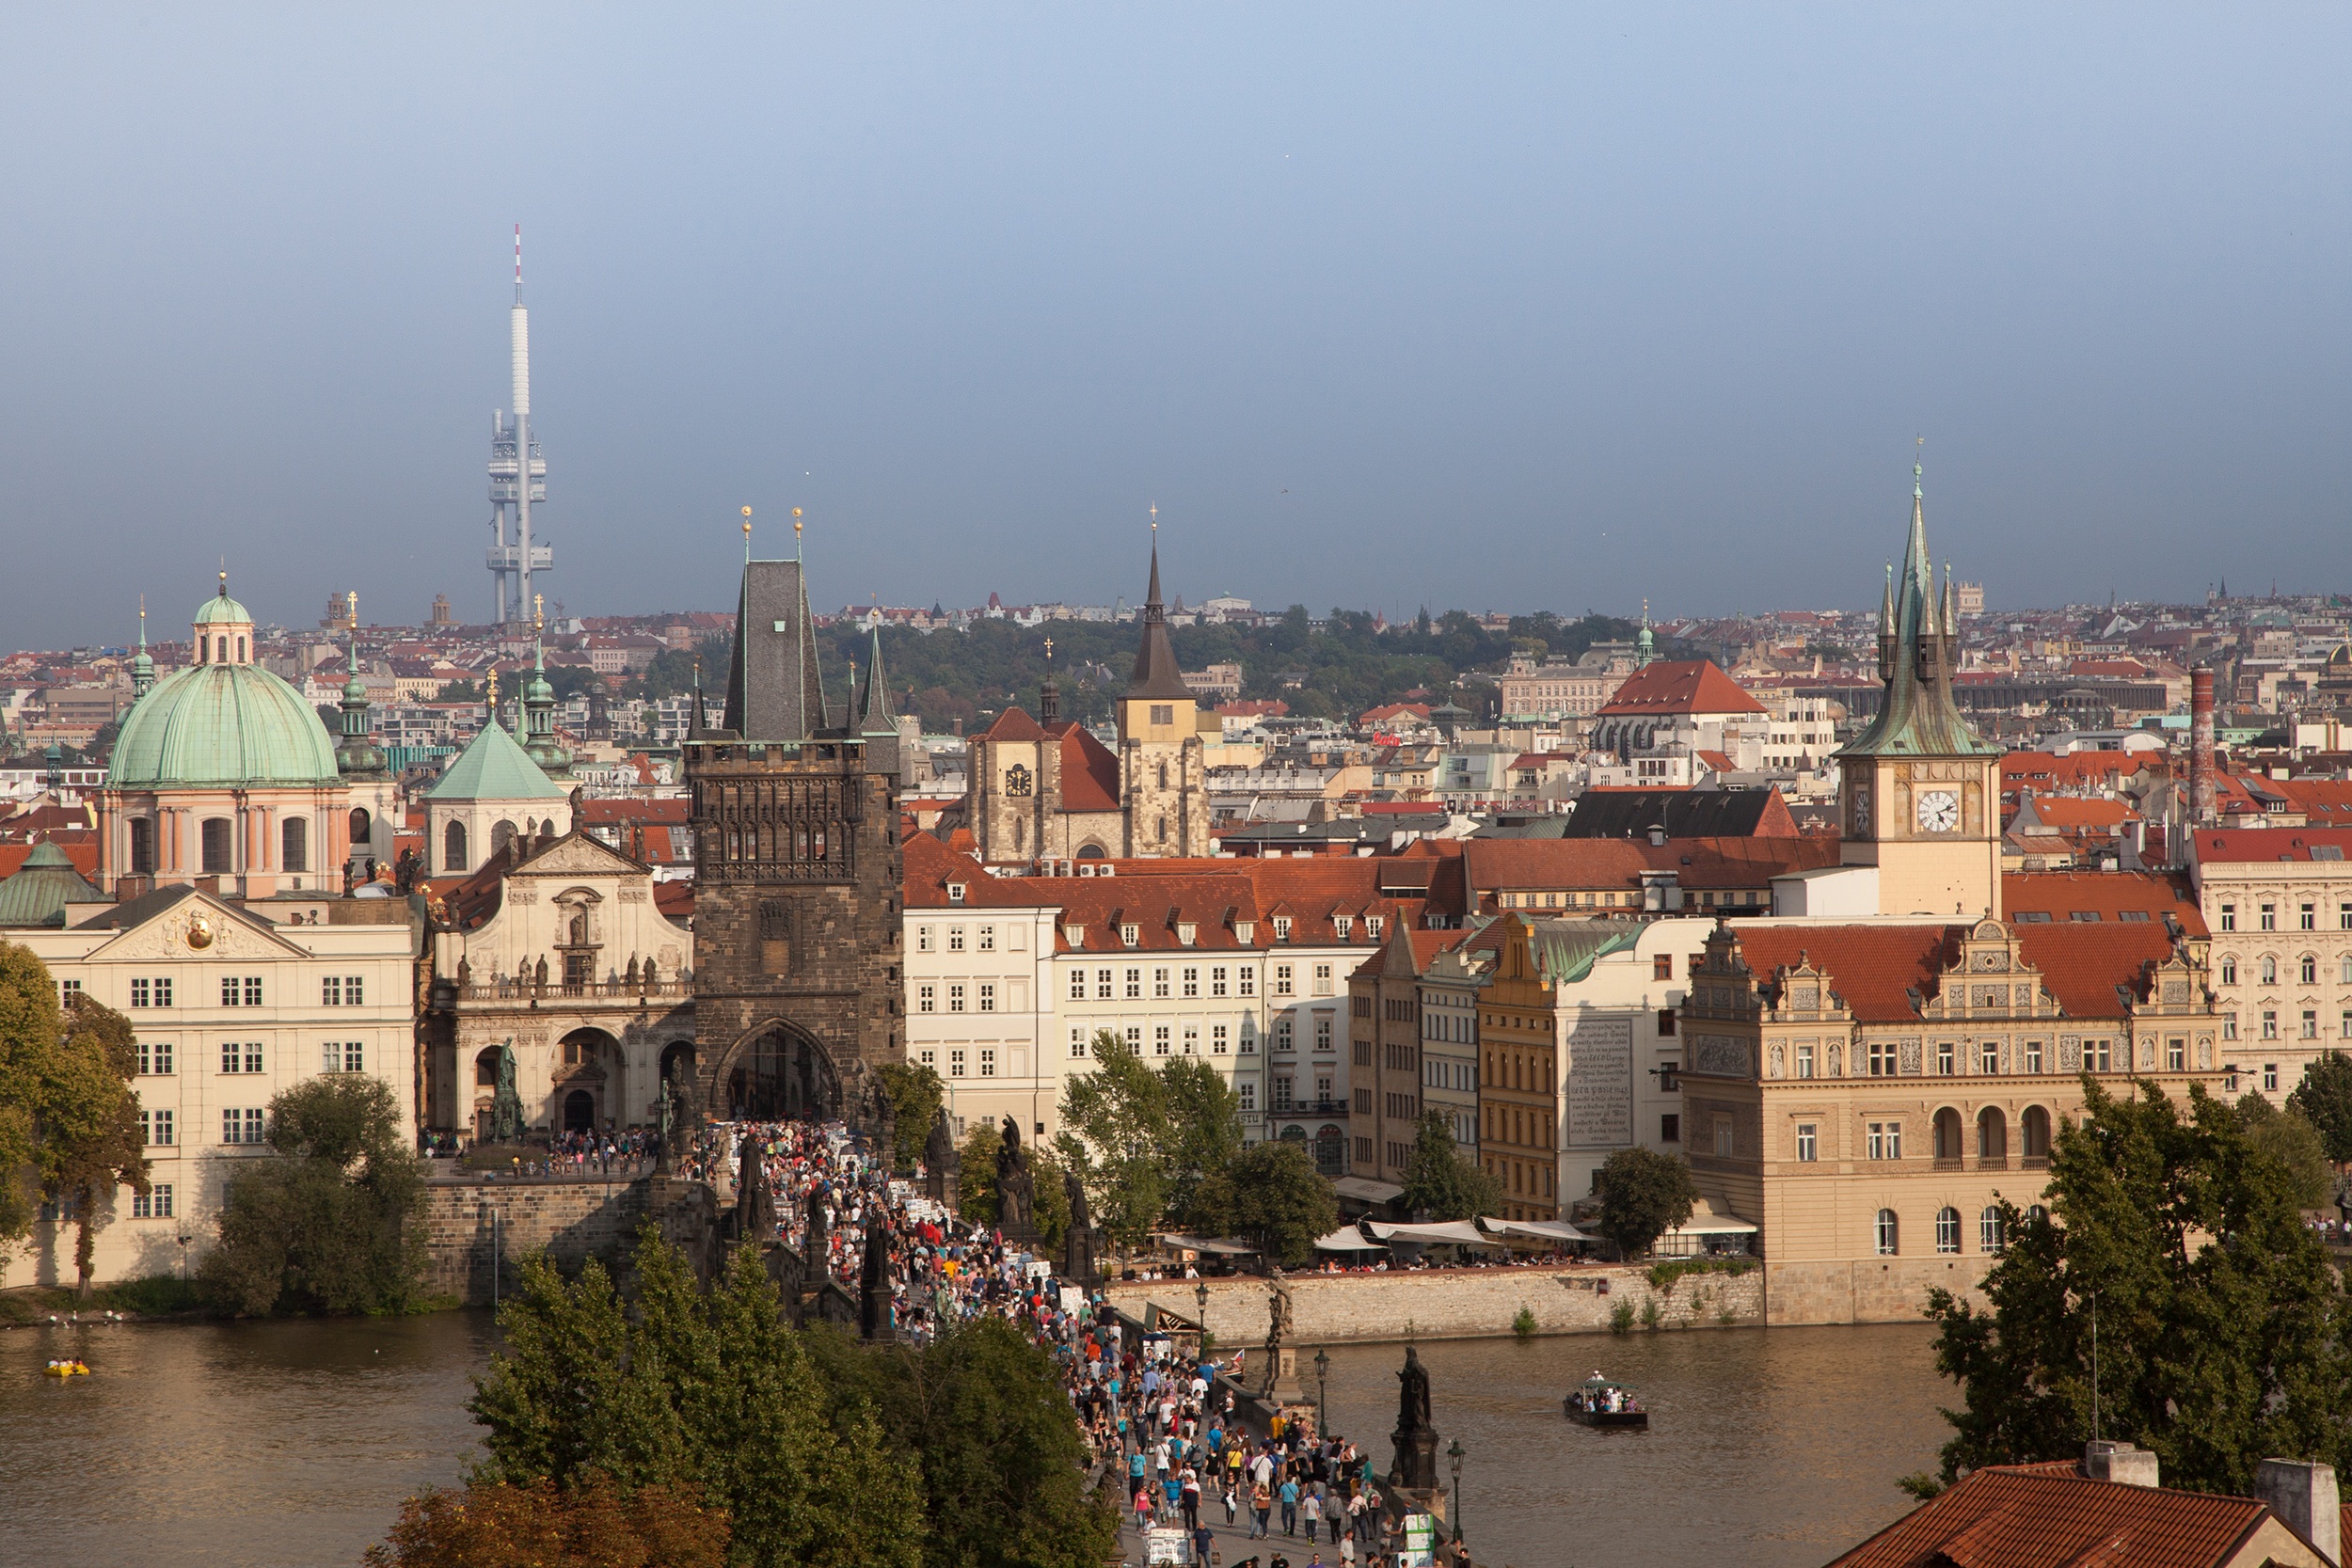
bridge, skyline, town, city, river, cityscape, panorama, europe, plaza, landmark, cathedral, prague, tourism, town square, vltava, czech republic, charles bridge, human settlement